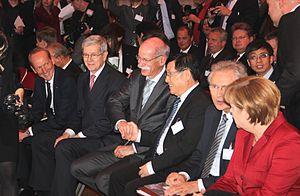
La construction automobile est la branche d'activité économique qui rassemble les activités de conception, de fabrication et de commercialisation des véhicules de type tourisme et poids-lourds. La construction automobile est le secteur qui rassemble toute la production de véhicules de tourisme et de commerce.
Philippe Varin, né le 8 août 1952 à Reims, est un chef d'entreprise français qui a fait toute sa carrière dans l'industrie.